Aʻasu, American Samoa

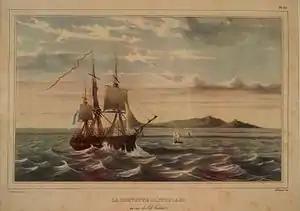
In 1787, Commander Fleuriot de Langle, leader of the French ship "L’Astrolabe" (depicted), was killed during an incident after anchoring at Aʻasu.

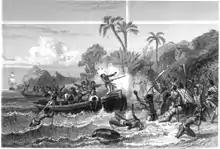
Death of Fleuriot de Langle in 1787.

In 1787, two French ships reached Massacre Bay in Aʻasu, marking the first recorded instance of Europeans setting foot in the Samoan Islands. This event was part of the Lapérouse expedition which was tasked by King Louis XVI with exploring the region to establish French influence and economic interests. The expedition was led by Jean-François de Galaup, comte de Lapérouse, who commanded the vessel "Boussole". Accompanying him was Commander Paul Antoine Fleuriot de Langle, who led the ship "Astrolabe". An incident occurred, in which 12 members of Perouse's crew died at Massacre Bay. In response to this, a monument was erected by the French government in 1883 to commemorate the event; it is listed on the National Register of Historic Places.